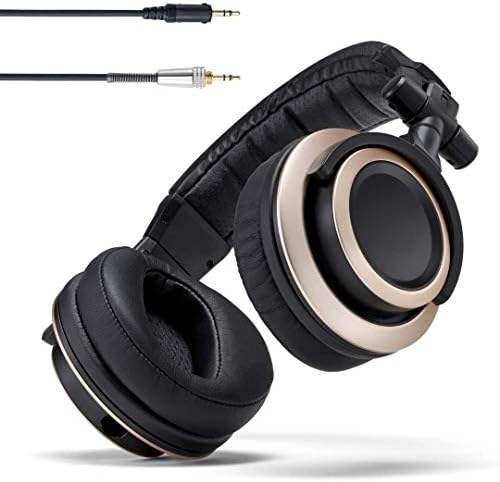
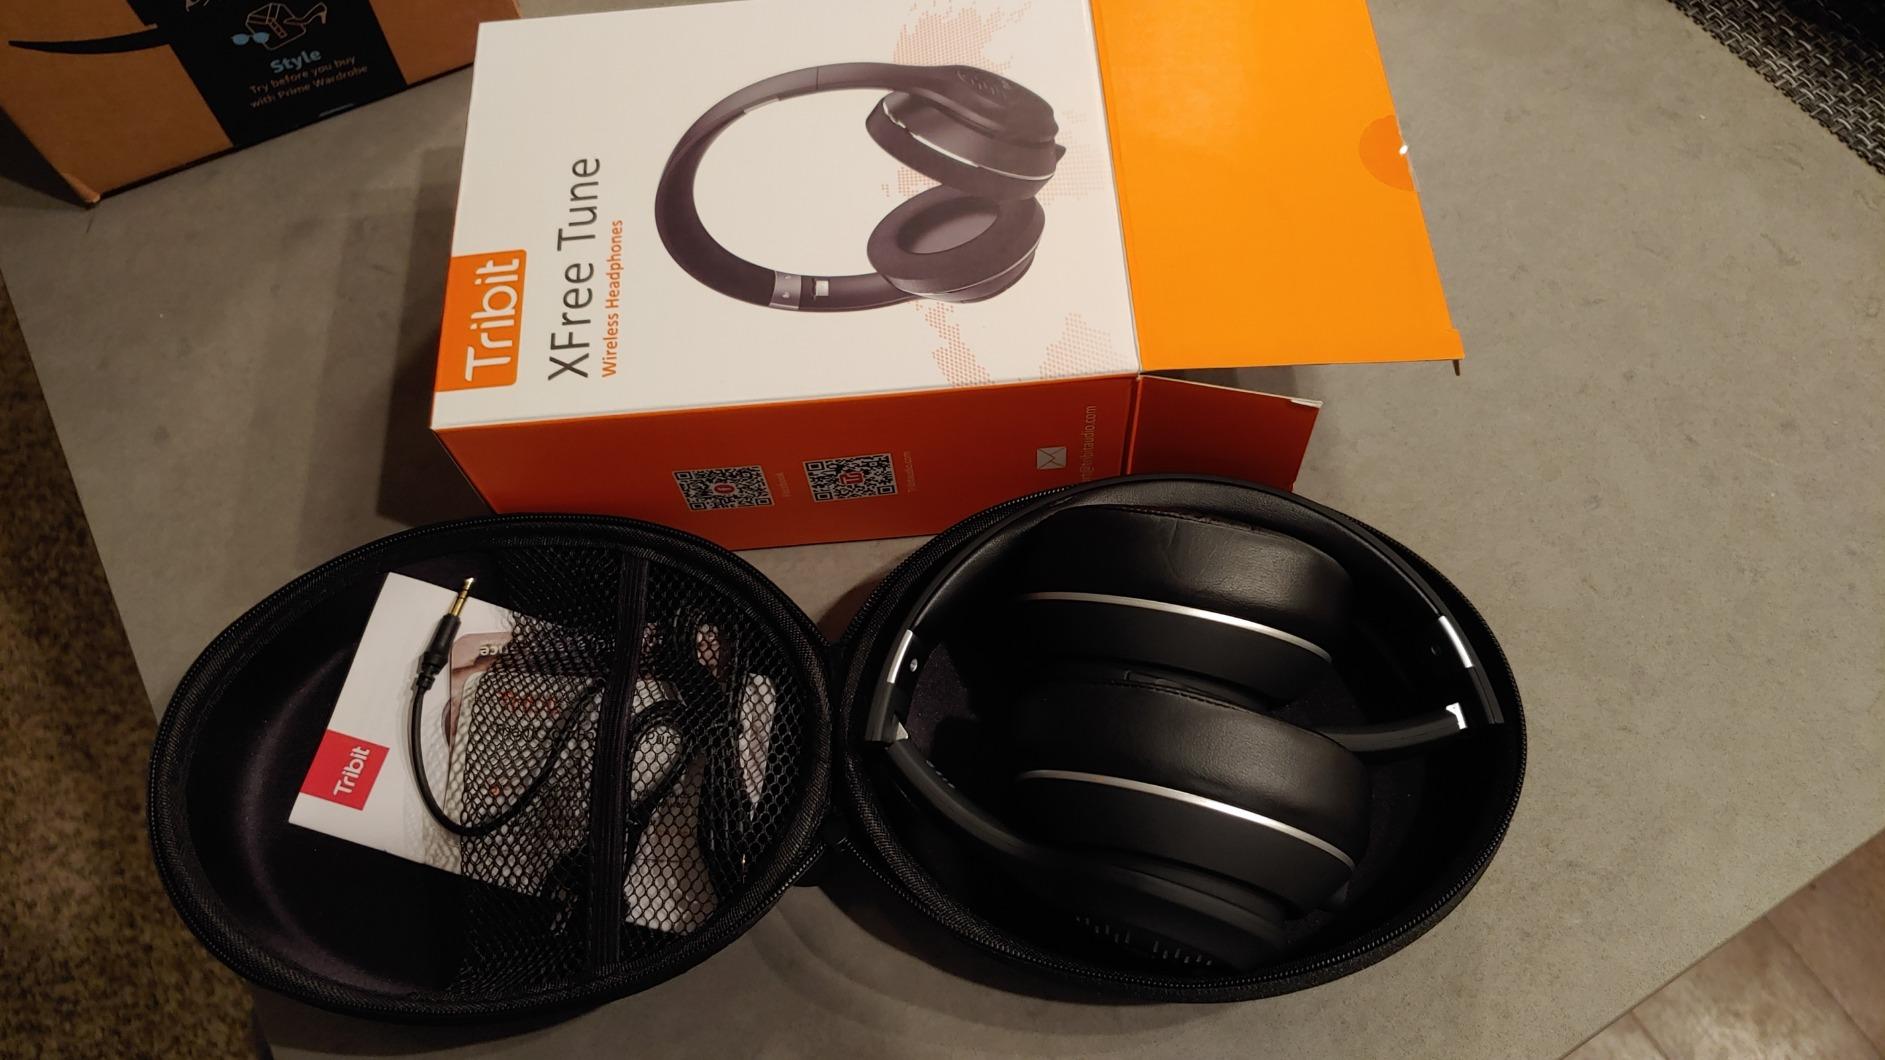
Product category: headphones
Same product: no